Robins Air Force Base

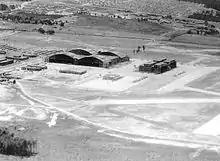

After World War II, the number of military and civilian employees dropped until in March 1946 it reached a total of only 3,900. The workforce grew again as the base supported the Berlin Airlift, until by 1949 the workforce had grown again to 11,000. When the Air Force closed down its maintenance depots at the former Brookley AFB in Mobile, Alabama, and the former Olmsted AFB in Middleton Township, Pennsylvania, Robins AFB assumed the workload of these depots.